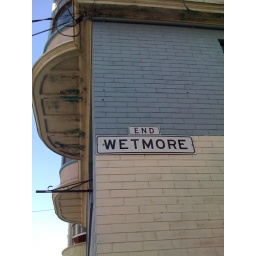
some street in nob hill